Judge Thomas Dawkins House

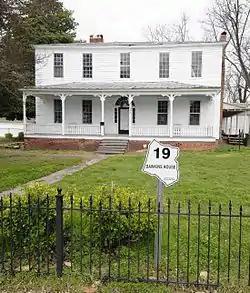
Dawkins House, March 2012

Judge Thomas Dawkins House, also known as The Shrubs, is a historic home located at Union, Union County, South Carolina. It was built about 1845, and is a two-story clapboard dwelling with a hipped metal roof. The front facade features a five-bay wide verandah supported by six chamfered columns. It was the residence of Judge Thomas Dawkins, a well-known political leader in Union County during and after the American Civil War.